Nishi-Nakadōri Station

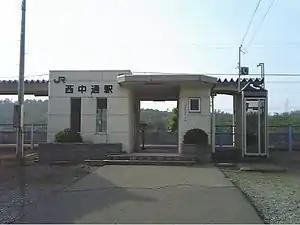
Nishi-Nakadōri Station, June 2006

is a railway station in the city of Kashiwazaki, Niigata, Japan, operated by East Japan Railway Company (JR East).